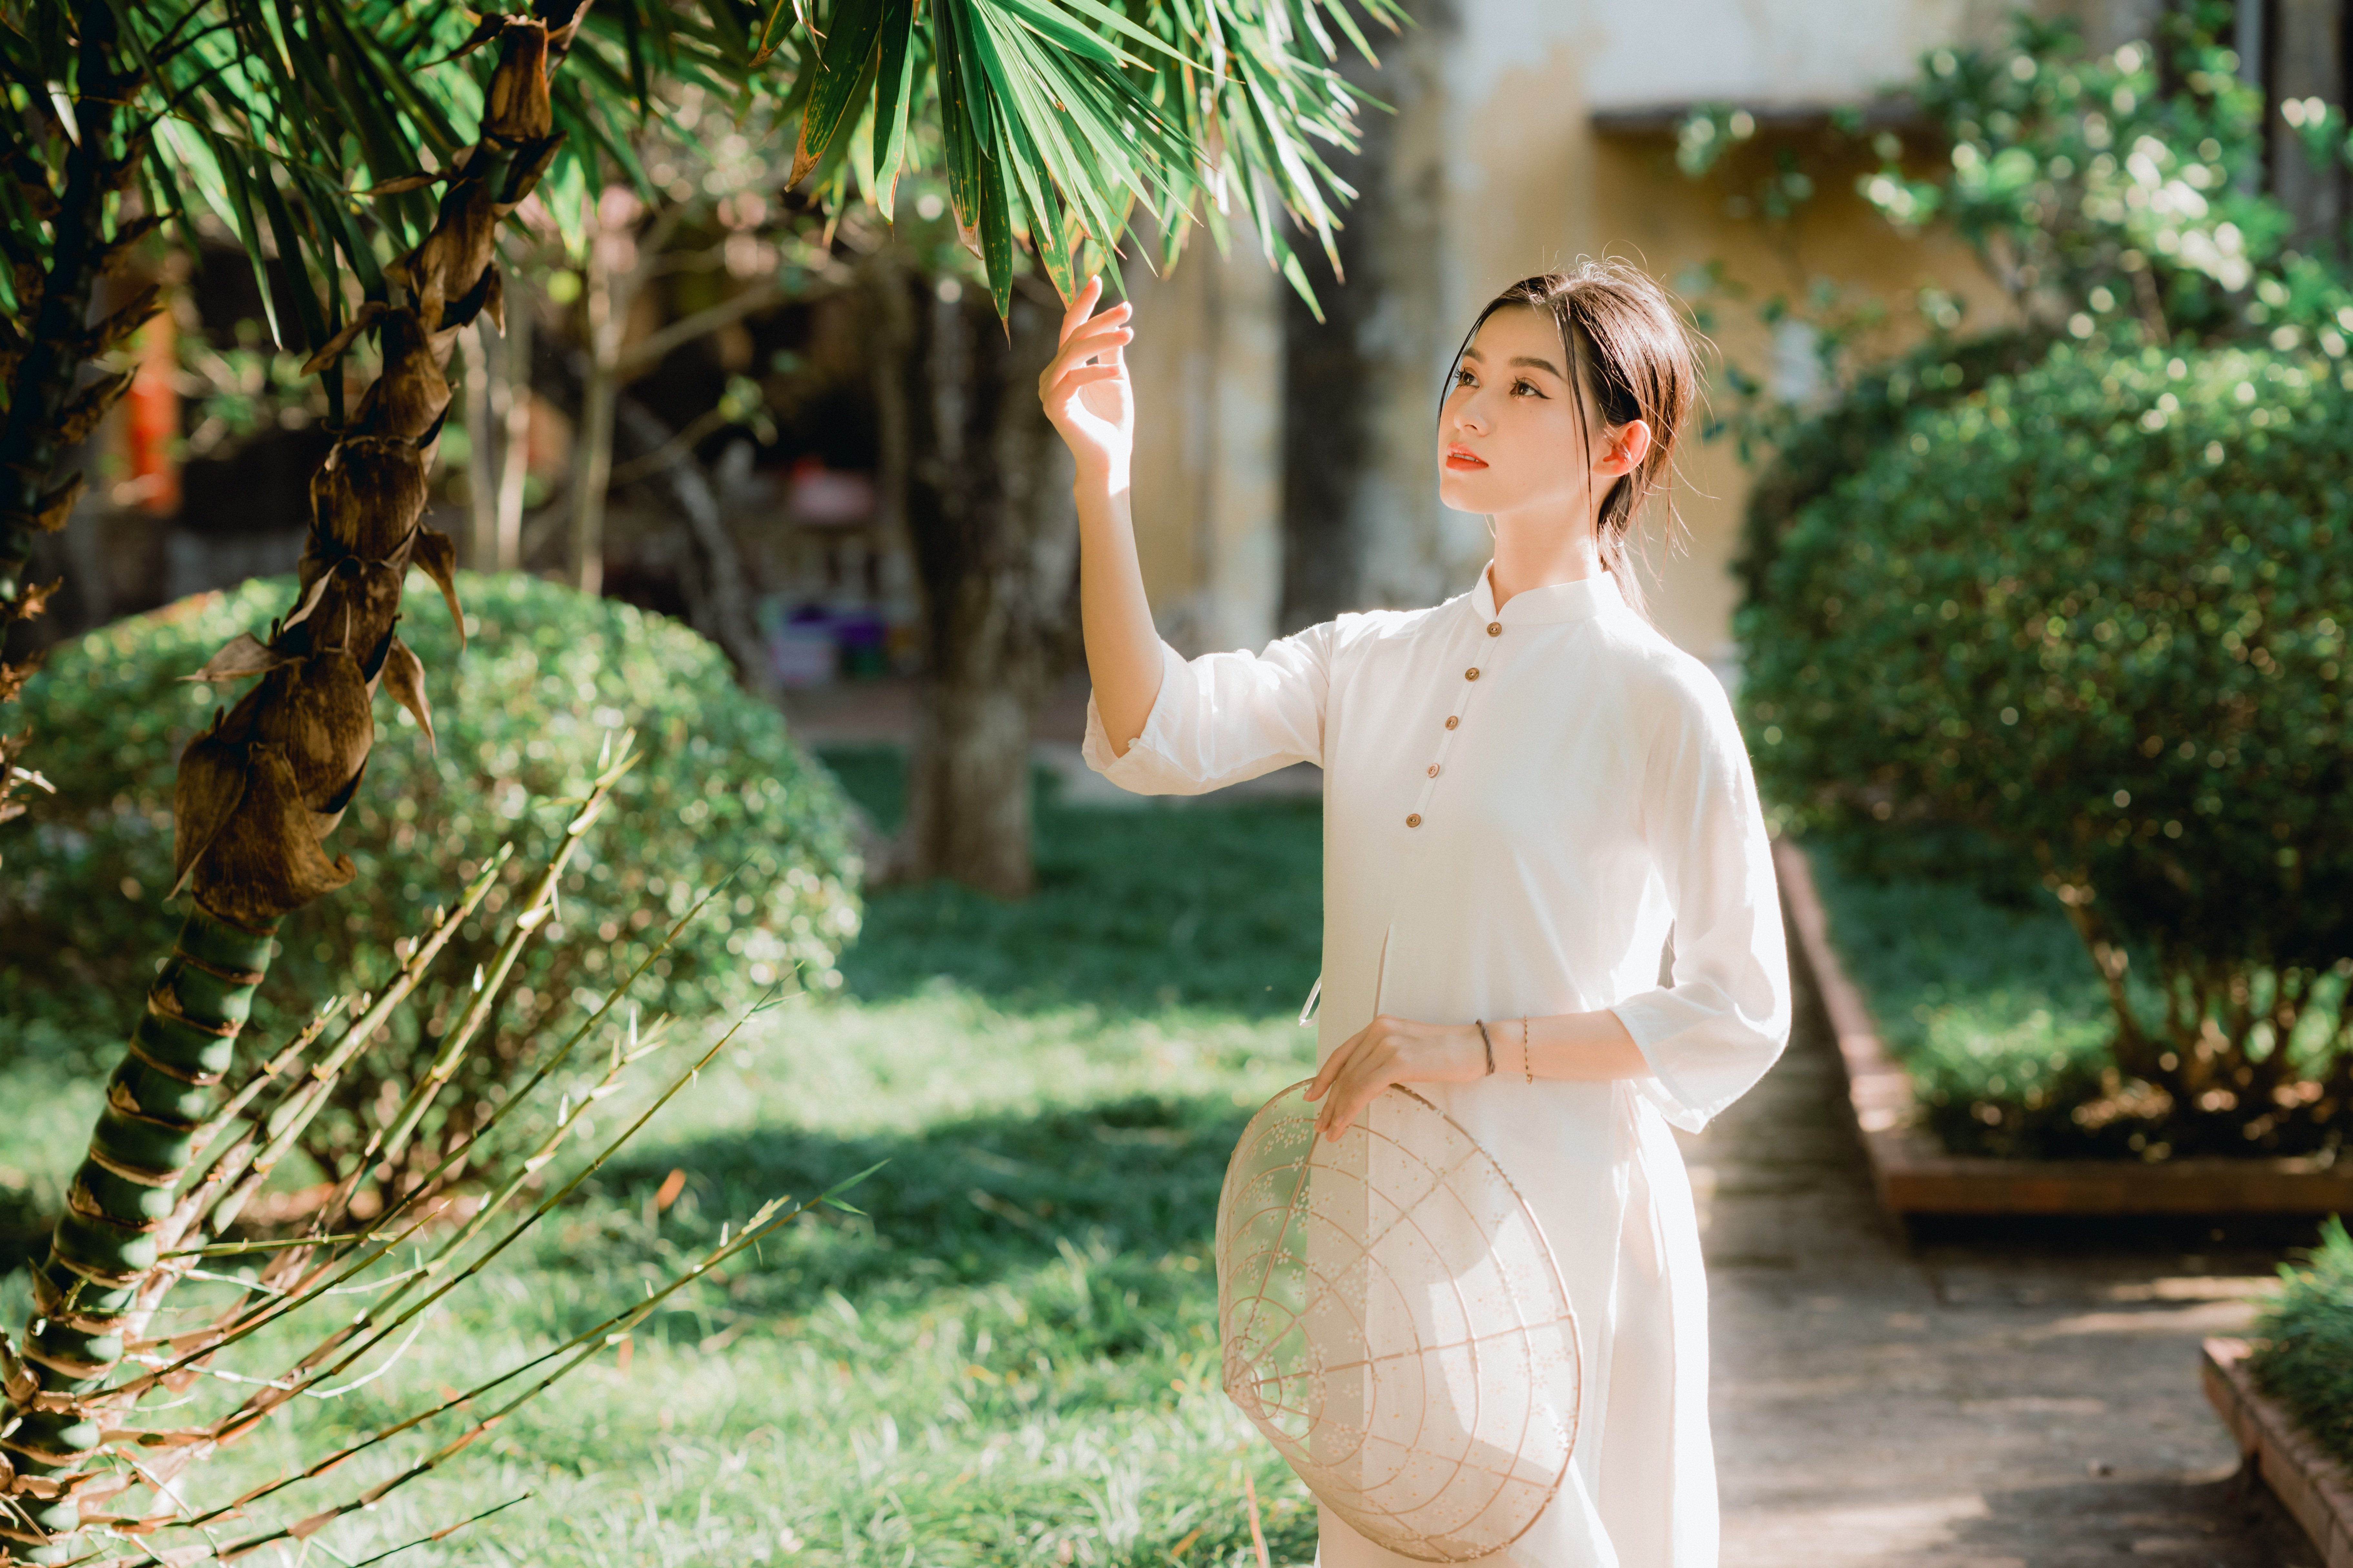
girl, beauty, glasses, plant, People in nature, human body, flash photography, happy, dress, sunglasses, grass, bridal clothing, tree, grass family, leisure, formal wear, event, eyewear, arecales, gown, fun, garden, conifer, floral design, tradition, fur, marriage, child, ceremony, sitting, wedding, portrait photography, fir, vacation, pine, photo shoot, pine family, backyard